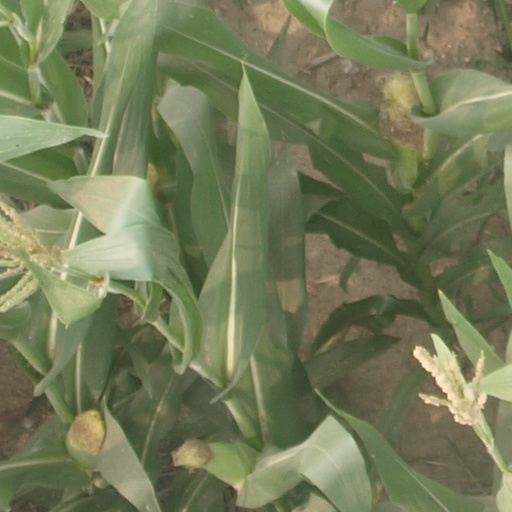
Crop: maize; corn